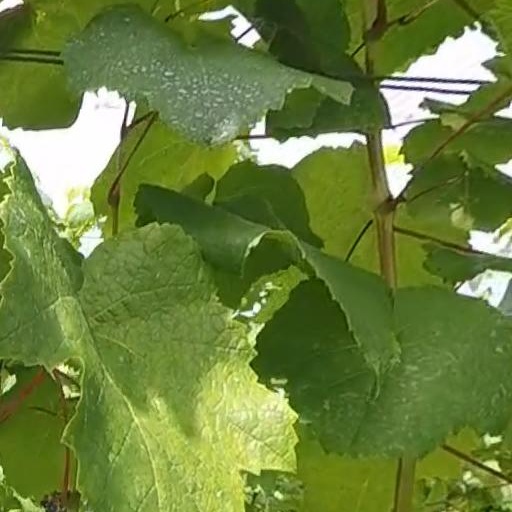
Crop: grape